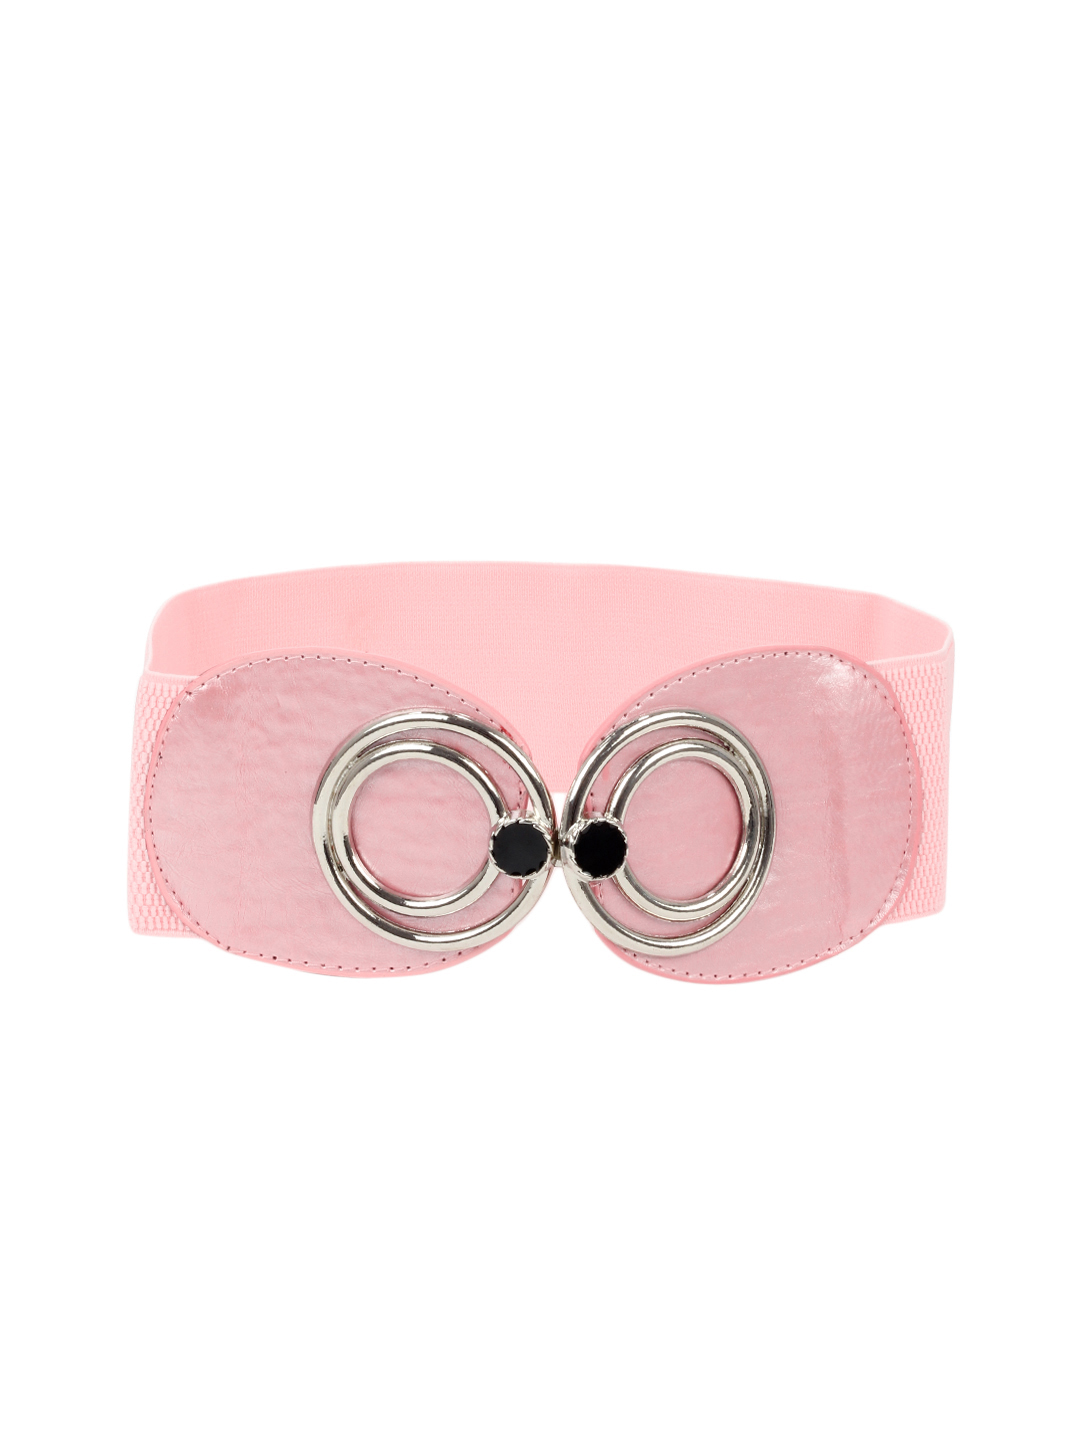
Stoln Women Pink Belt
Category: Accessories / Belts / Belts
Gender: Women
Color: Pink
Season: Summer 2012
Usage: Casual